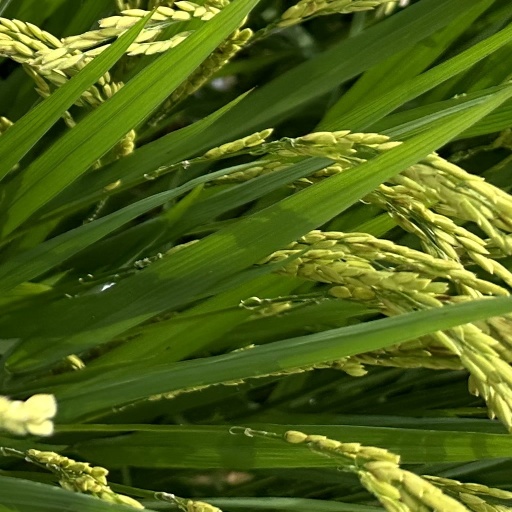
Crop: rice